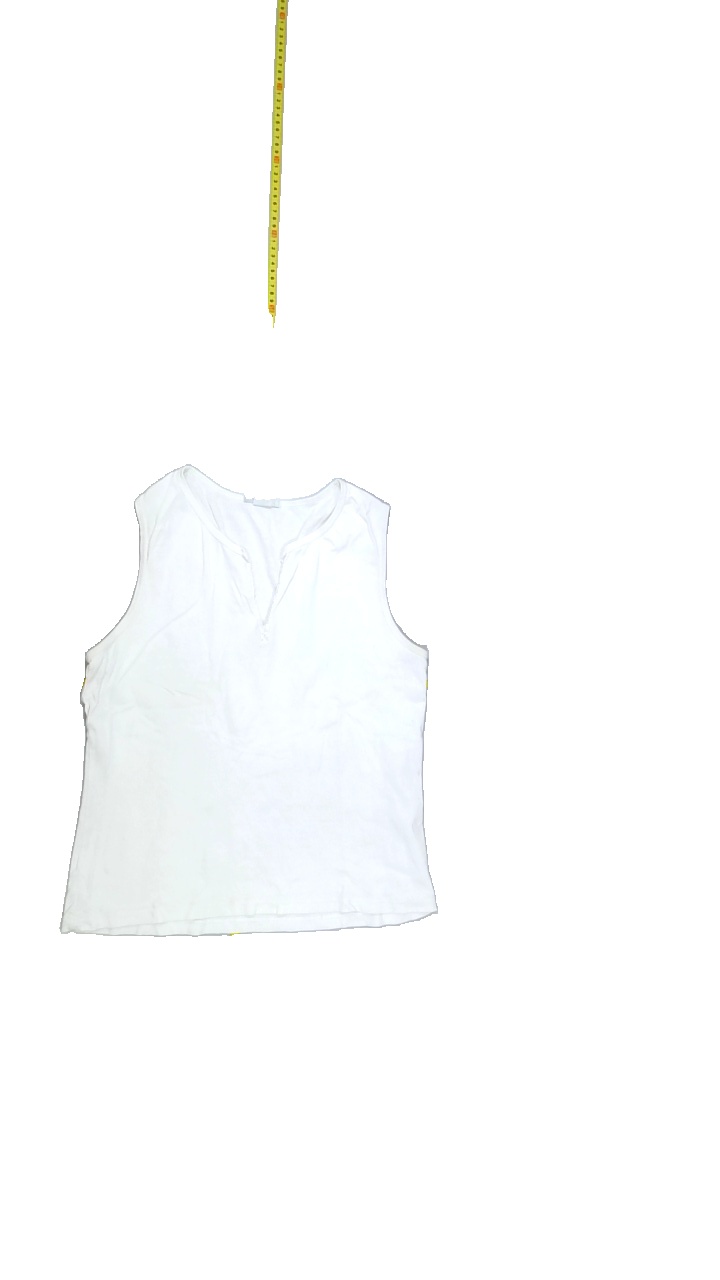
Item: Tank Top (Ladies)
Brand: Not Applicable
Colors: White
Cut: Regular, V-collar
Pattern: Plain
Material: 100%cotton
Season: Summer
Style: No trend
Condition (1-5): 2
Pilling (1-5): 4
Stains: Yes
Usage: Export
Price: <50